Kuba Kingdom

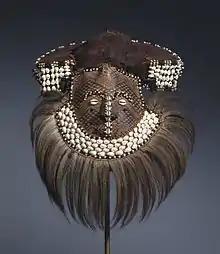
A contemporary "Mwaash aMbooy" mask, representing Woot, the mythical founder of the Kuba Kingdom

The Kuba Kingdom, also known as the Kingdom of the Bakuba or Bushongo, is a traditional kingdom in Central Africa. The Kuba Kingdom flourished between the 17th and 19th centuries in the region bordered by the Sankuru, Lulua, and Kasai rivers in the heart of the modern-day Democratic Republic of the Congo.